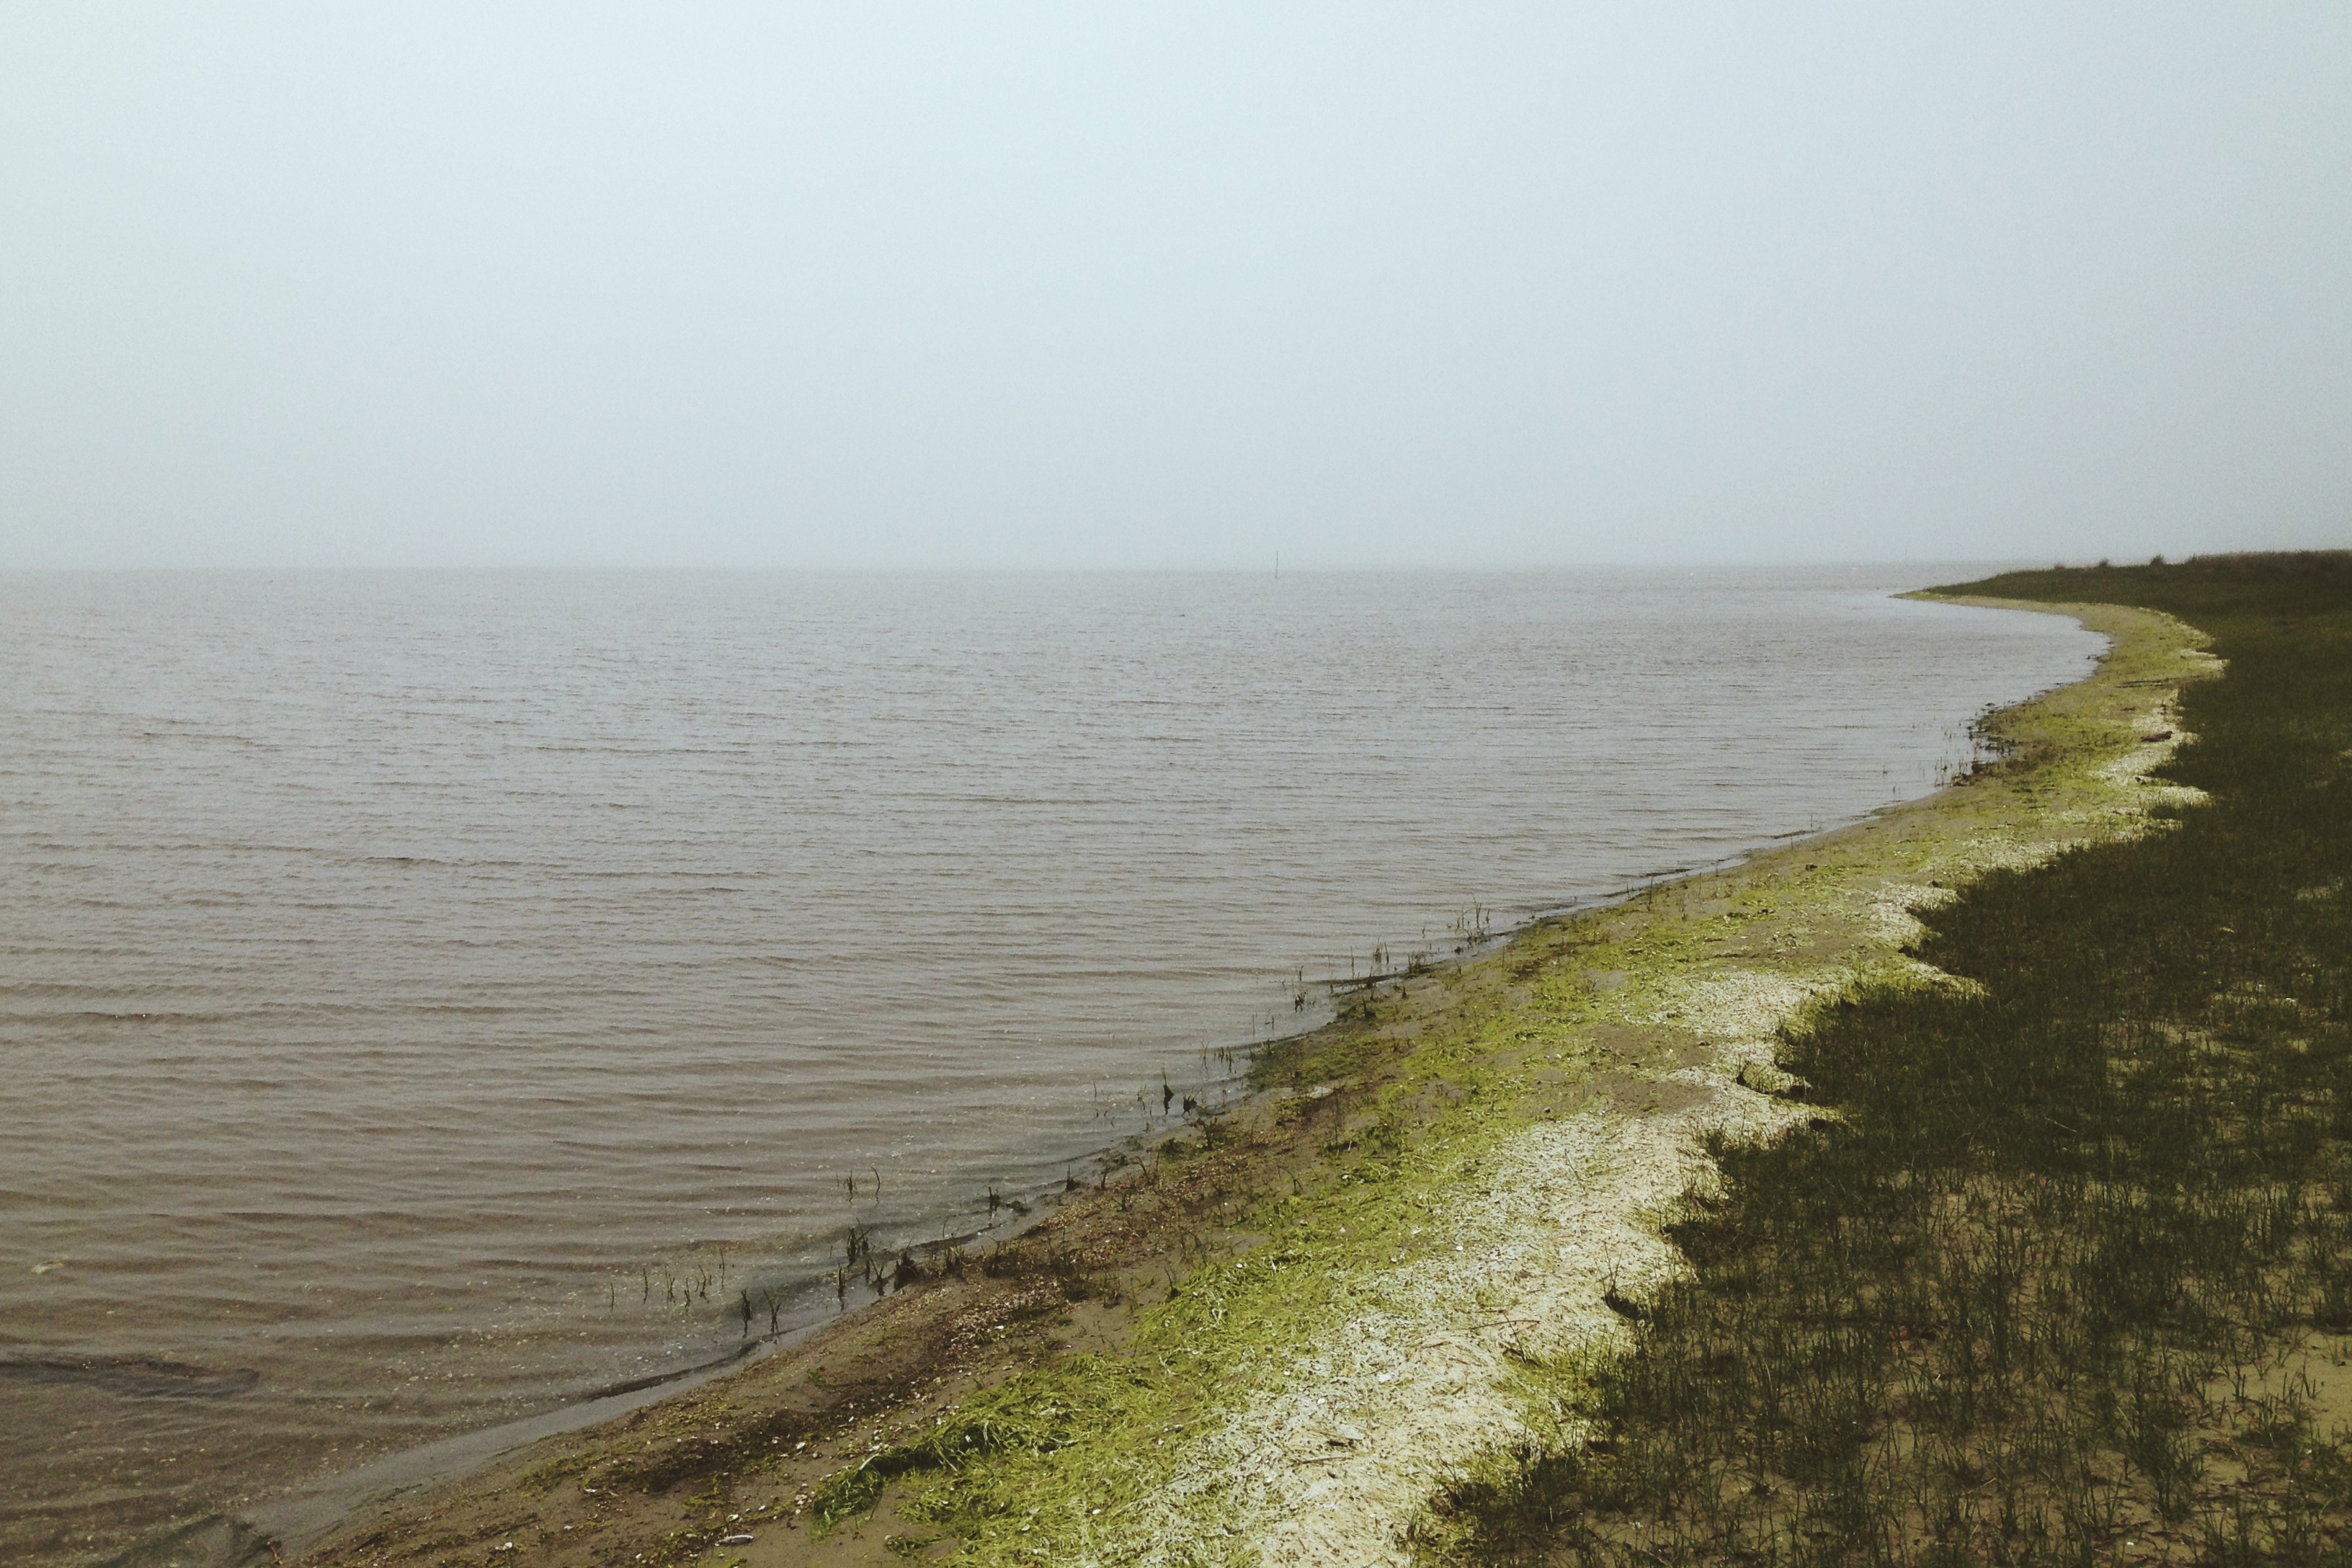
beach, sea, coast, ocean, horizon, marsh, morning, shore, wave, cliff, bay, reservoir, terrain, body of water, wetland, habitat, mudflat, atmospheric phenomenon